Daniel Lorer

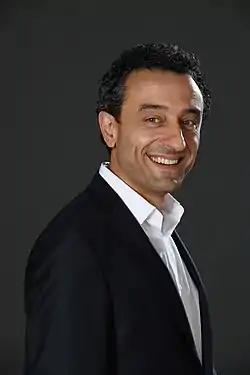
Lorer in 2021

Daniel Maksim Lorer (Bulgarian: Даниел Лорер; born 28 May 1976) is a Bulgarian politician who served as the first Minister of Innovation and Growth of Bulgaria in the Petkov Government and is currently a Member of the National Assembly of Bulgaria.